Brackish-water aquarium

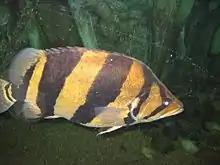
A brackish water fish: Siamese tigerfish, "Datnioides pulcher"

A brackish-water aquarium is an aquarium where the water is brackish (semi-salty). The range of "saltiness" varies greatly, from near freshwater to near marine and is often referred to as specific gravity (SG) or salinity. Brackish water aquaria is a popular specialization within the fishkeeping hobby. Many species of fish traded as freshwater species are actually true brackish species, for example mollies, Florida flagfish, and some cichlids such as chromides and black-chin tilapia. There are also several popular species traded purely as brackish water fish, including monos, scats, archerfish, and various species of pufferfish, goby, flatfish, and gar. Generally, aquarists need to maintain a specific gravity of around 1.005 to 1.010 depending on the species being kept, but practically all brackish water fish tolerate variations in salinity well, and some aquarists maintain that regularly fluctuating the salinity in the aquarium actually keeps the fish healthy and free of parasites.